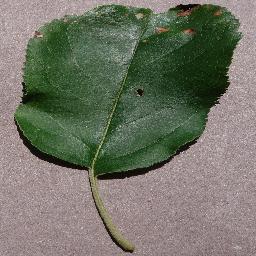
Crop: apple
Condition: black_rot